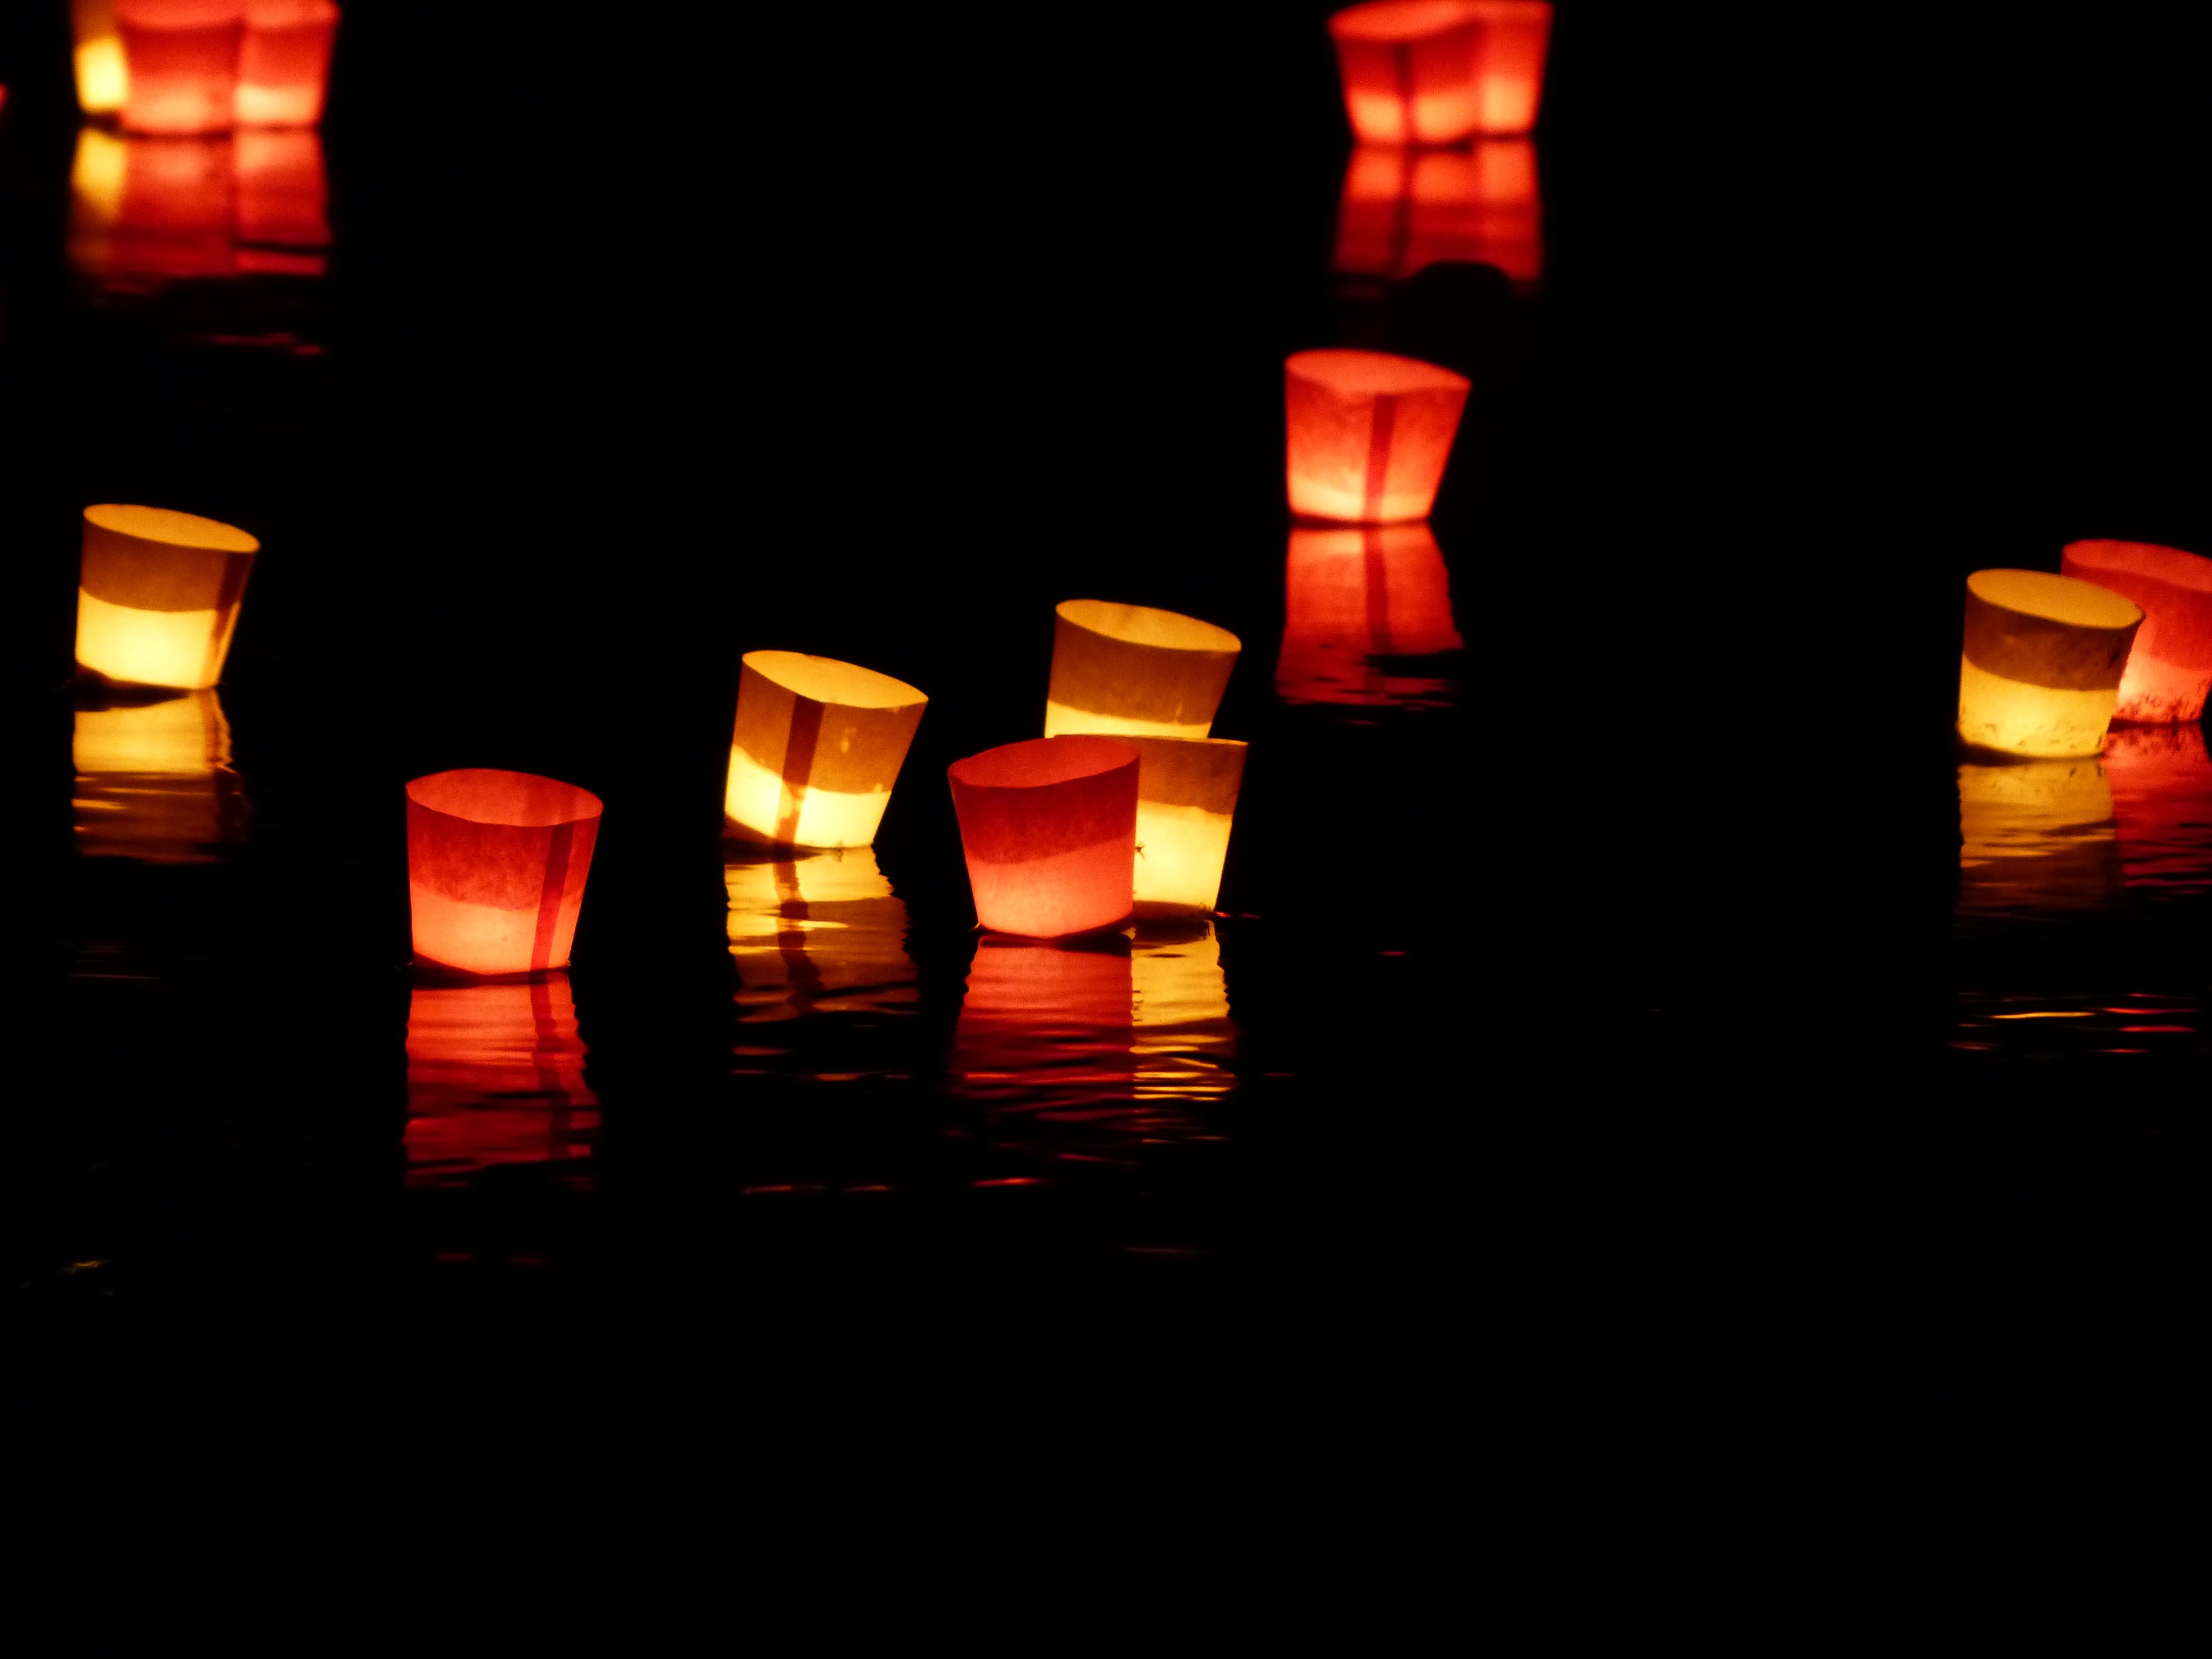
water, light, night, atmosphere, river, swim, love, evening, orange, red, color, romance, darkness, yellow, lighting, heat, long exposure, font, festival, lights, candles, mood, candlelight, ulm, festival of lights, floating candles, still life photography, lights serenade